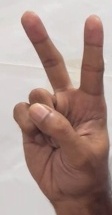
ASL sign: 2